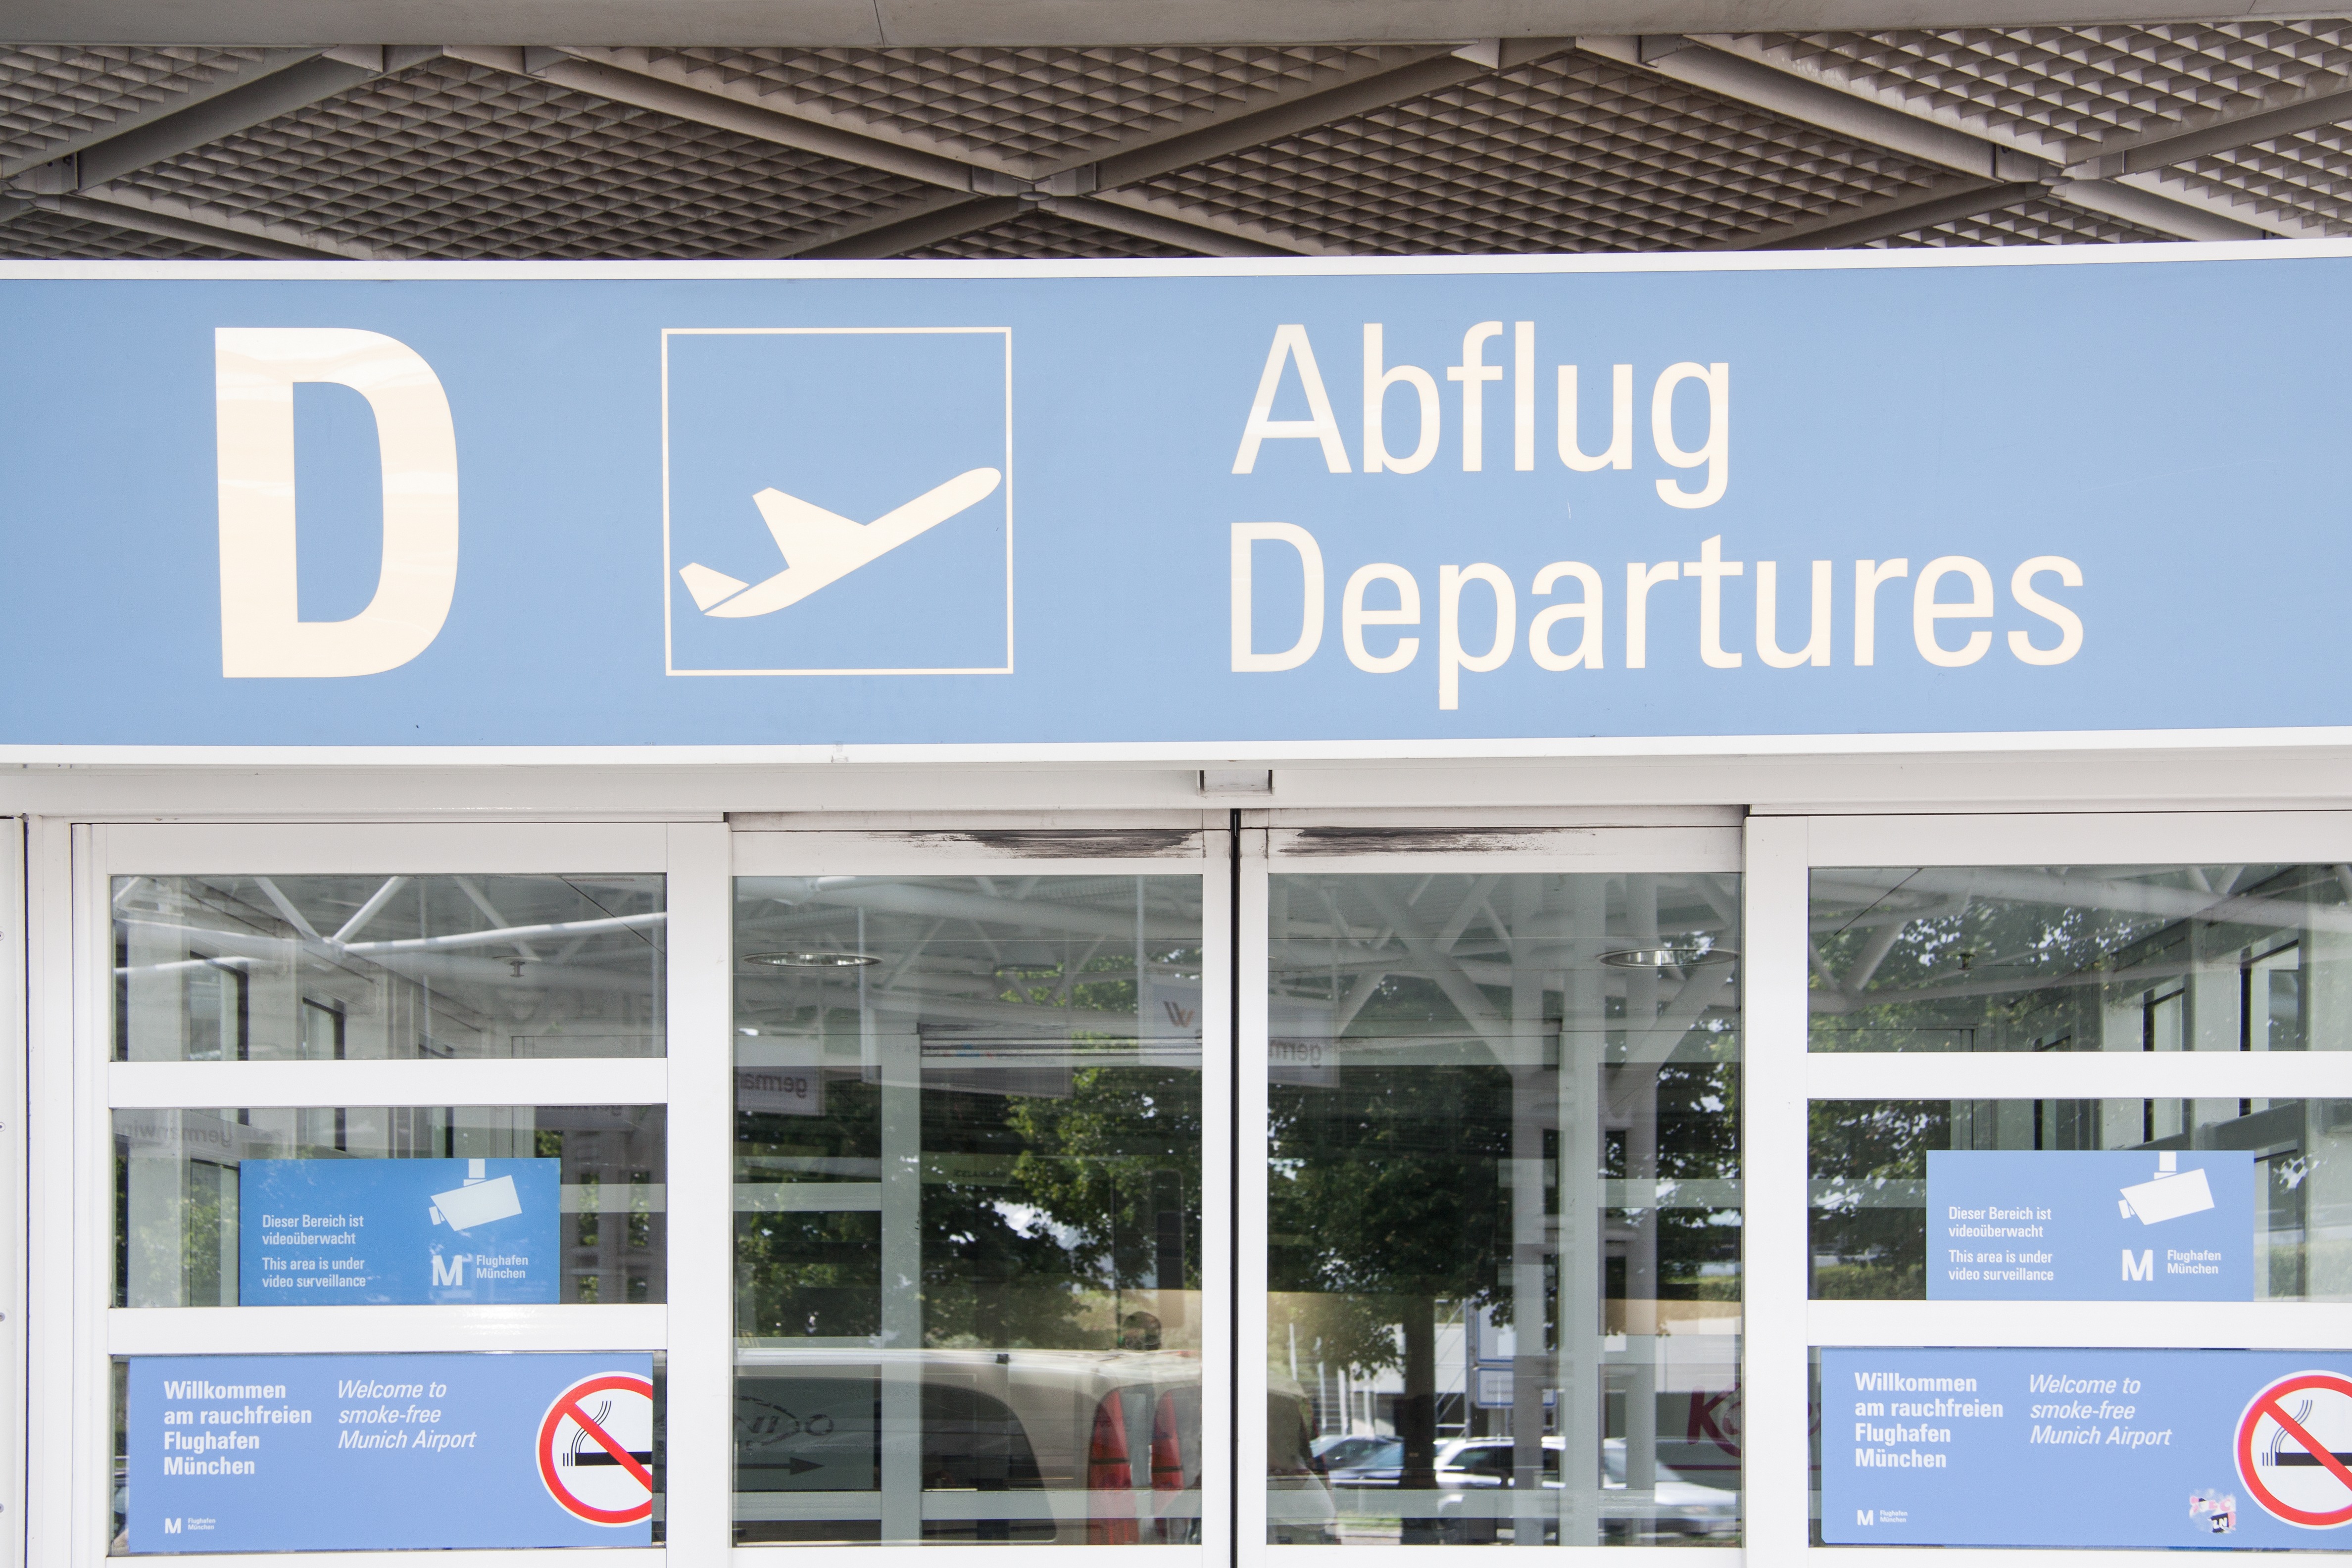
architecture, building, fly, advertising, airport, transport, banner, signage, interior design, start, brand, international, departure, terminal, presentation, munich, window covering